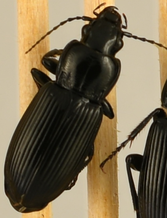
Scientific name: Pterostichus melanarius
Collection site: Steigerwaldt Land Services Site (STEI), plot STEI_002